Citroën U55 Currus Cityrama

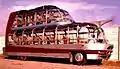
Citroën U55 Currus Cityrama

Based on these requirements, the technical director of Currus, Albert Lemaître, designed a bus based on the Citroën chassis of the Type 55, which had no prototype. The lower part of the light metal body was inspired by the hulls of the Mouches excursion boats that travelled on the Seine and ended in two tail fins, curved Plexiglas structures enclosed the two passenger decks, a wide red decorative stripe that ran the entire length of the vehicle merged at the rear into a kind of tail tail that spanned as a large arch over both bus decks, and a kind of ram protruded pointedly forwards from the edge of the roof of the lower deck at the front. Apart from its spectacular shape, the bus also featured technical innovations; for example, each seat had a pair of headphones, which allowed passengers to listen to the commentary during the journey in one of eight languages at the touch of a button.